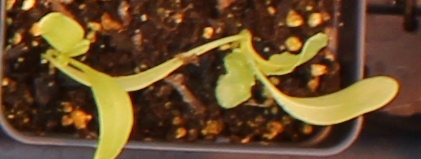
Label: Sugar beet